It Only Takes a Minute

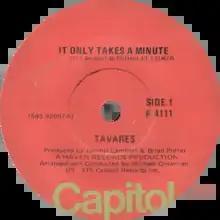
Side A of New Zealand single

"It Only Takes a Minute" is a 1975 song by American soul/R&B group Tavares, released as the first single from their third album, "In the City" (1975). The song was the group's only top-10 pop hit in the United States, peaking at number 10, and their second number one song on the American soul charts. On the US Disco chart, "It Only Takes a Minute" spent five weeks at number two and was the first of four entries on the chart. The song was subsequently covered by Jonathan King performing as 100 Ton and a Feather in 1976 and by boy band Take That in 1992.